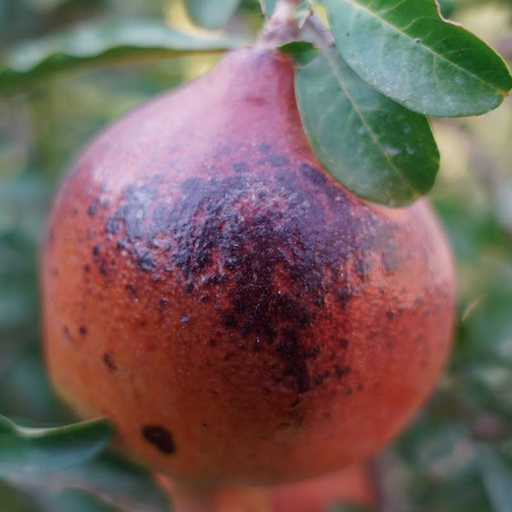
Label: Sunburn